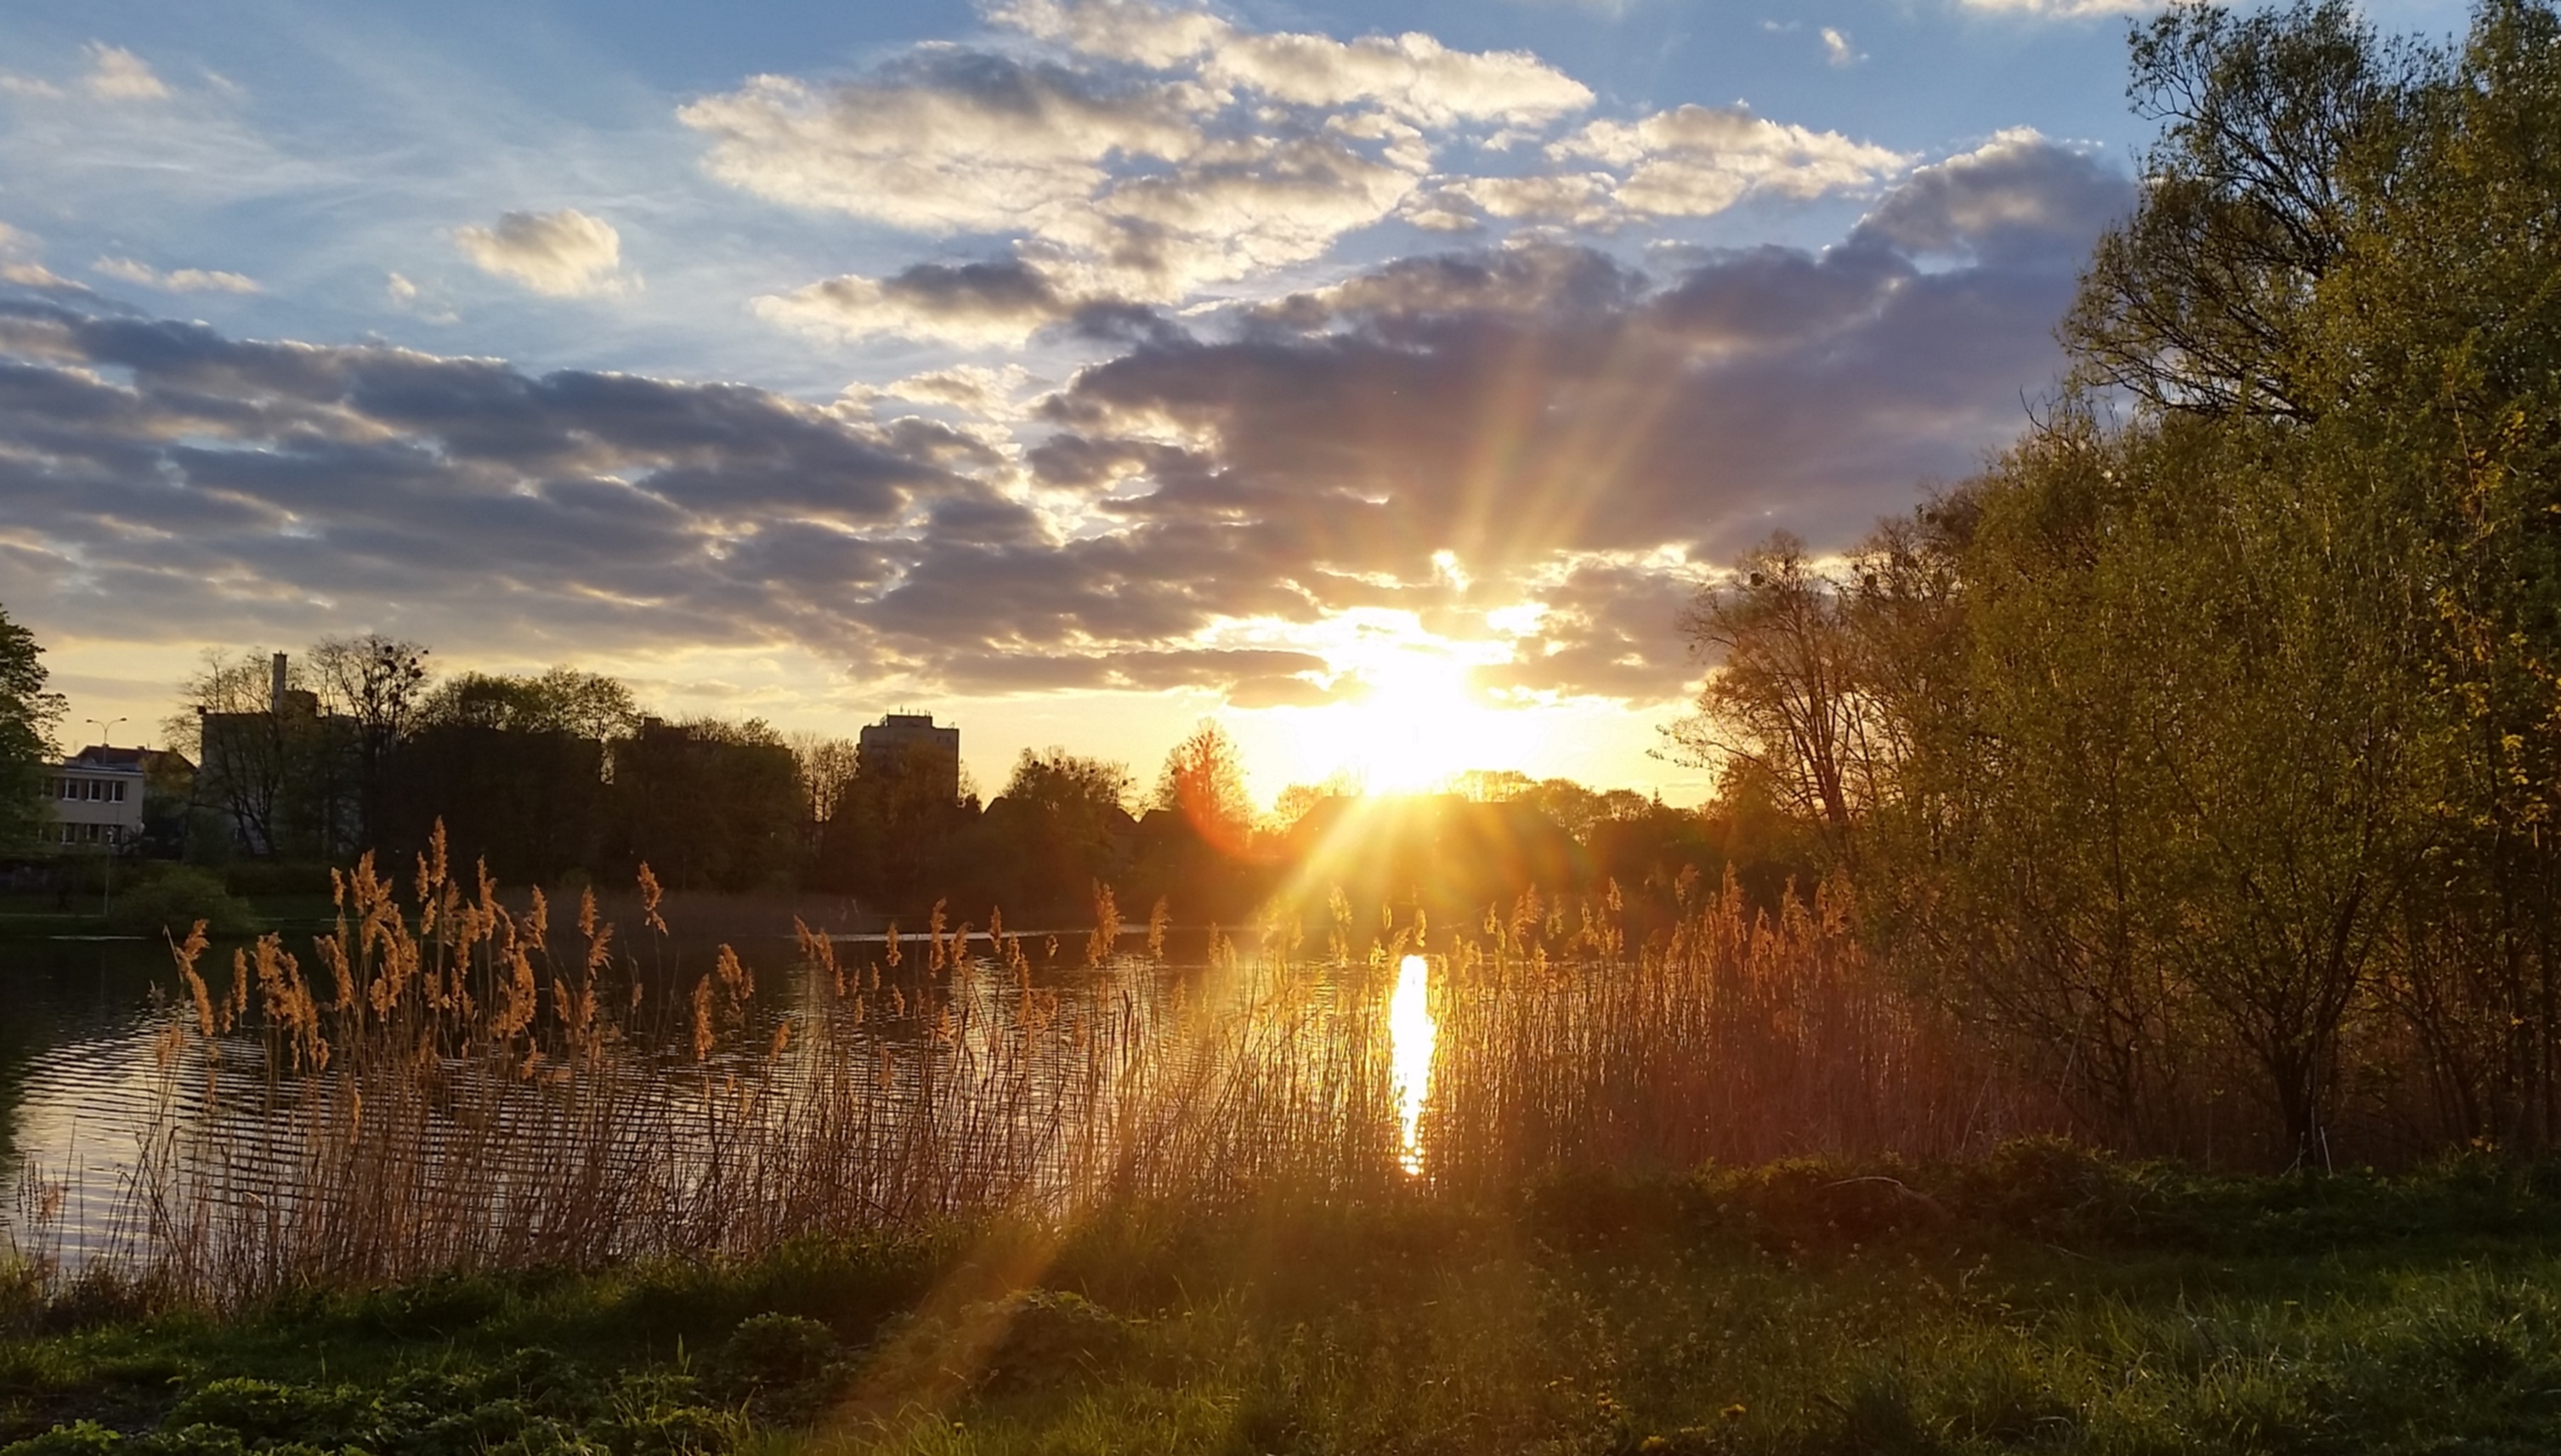
beach, landscape, tree, water, nature, grass, horizon, light, cloud, sky, sun, sunrise, sunset, meadow, sunlight, morning, lake, view, dawn, dusk, evening, reflection, autumn, scenery, clouds, reeds, mood, masuria, the sun, vacations, rural area, romanticism, olsztyn, atmospheric phenomenon